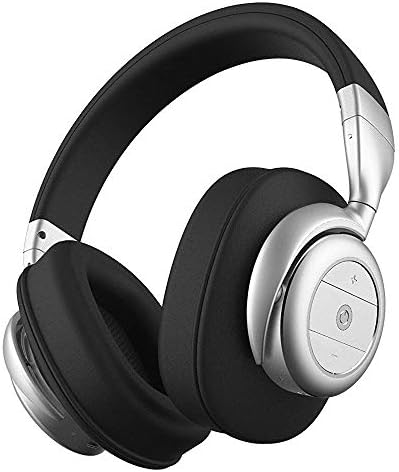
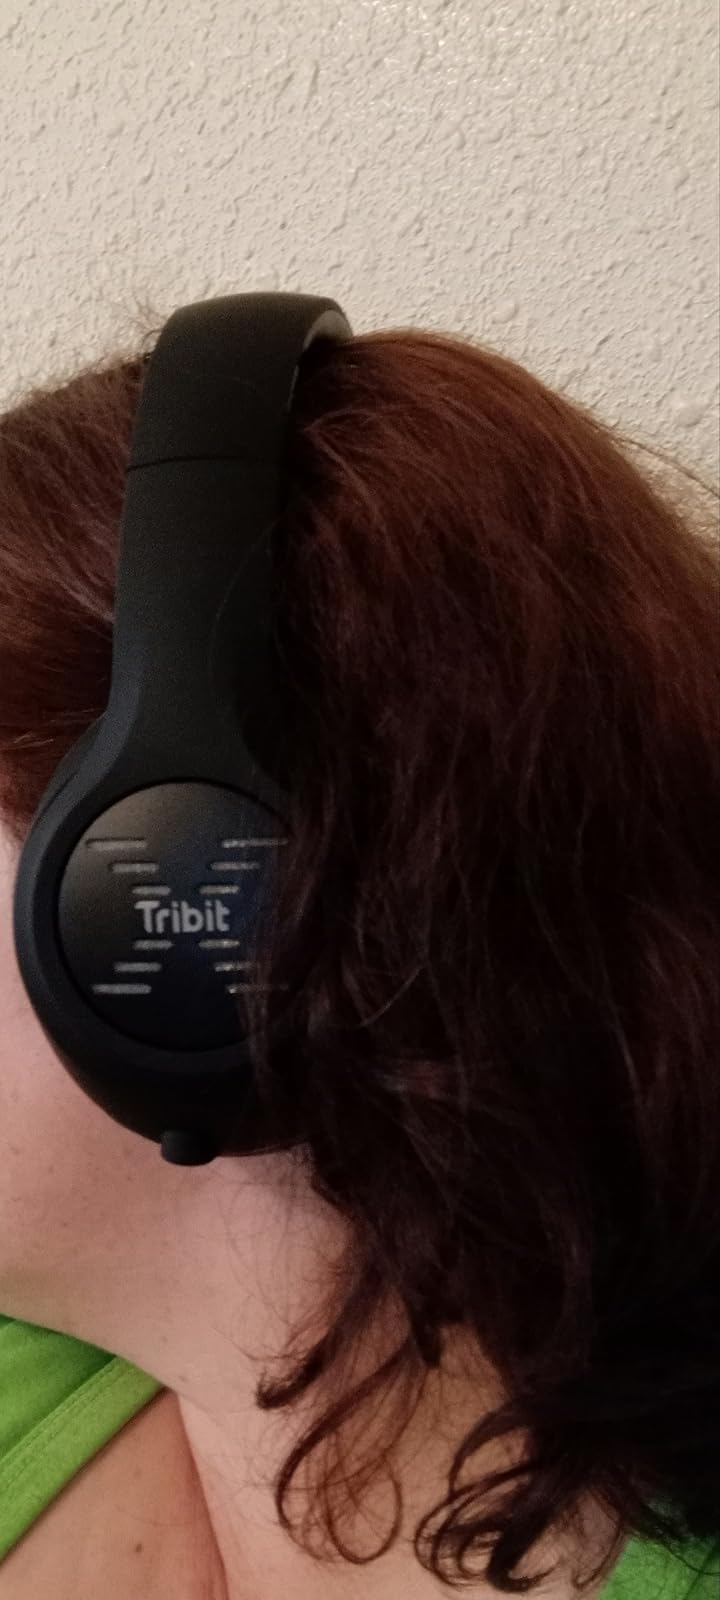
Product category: headphones
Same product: no